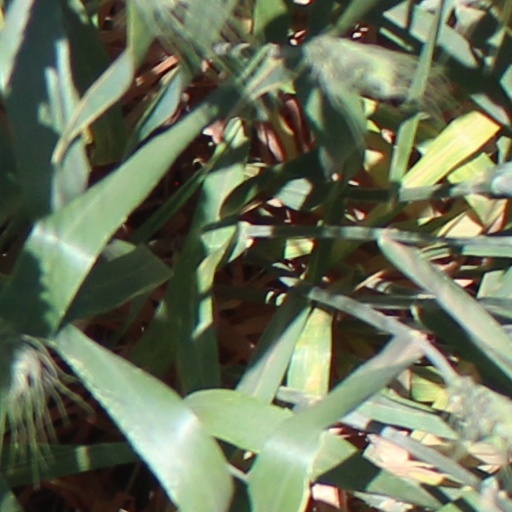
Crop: wheat